Sikorsky MH-53

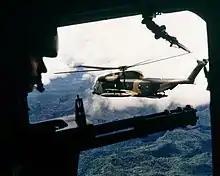
A HH-53 seen from the gunner's position of a helicopter over Vietnam in October 1972

The HH-53B was essentially an interim type, with production quickly moving on to the modestly improved Air Force HH-53C CSAR variant. The most visible difference between the HH-53B and HH-53C was that the HH-53C dispensed with the fuel-tank bracing struts. Experience with the HH-53B showed that the original tank was too big, adversely affecting performance when they were fully fueled, and so a smaller tank was adopted in its place. Other changes included more armor and a more comprehensive suite of radios to improve communications with C-130 tankers, attack aircraft supporting CSAR actions, and aircrews awaiting rescue on the ground. The HH-53C was otherwise much like the HH-53B, with the more powerful T64-GE-7 engines.